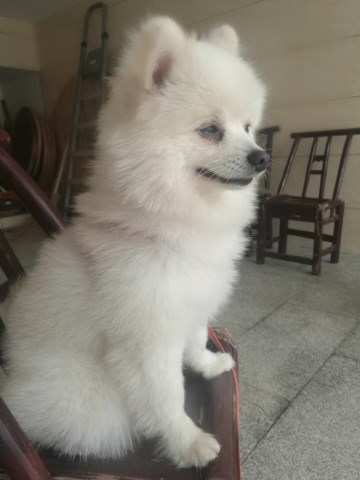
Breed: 1936-n000005-Pomeranian